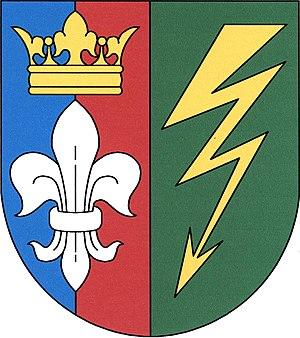
Horní Počaply est une commune du district de Mělník, dans la région de Bohême-Centrale, en Tchéquie. Sa population s'élevait à 1 269 habitants en 2020.